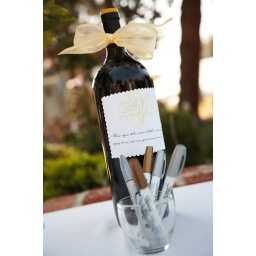
We had guests sign the wine bottle in silver and gold sharpies.